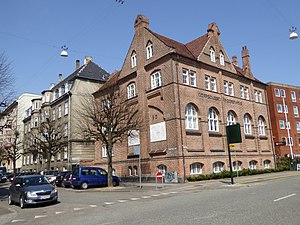
Helle Gotved
Gymnastikhuset
Helle Tyrsted Gotved f. Rasmussen var en dansk gymnastikpædagog og forfatter.